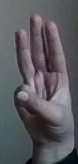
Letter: thaa